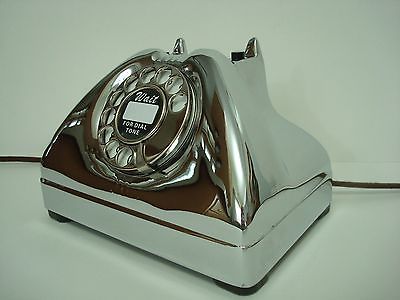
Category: toaster